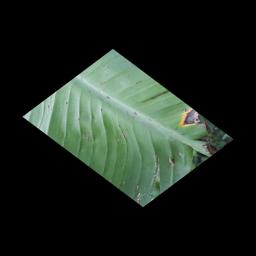
Label: POTASSIUM DEFICIENCY